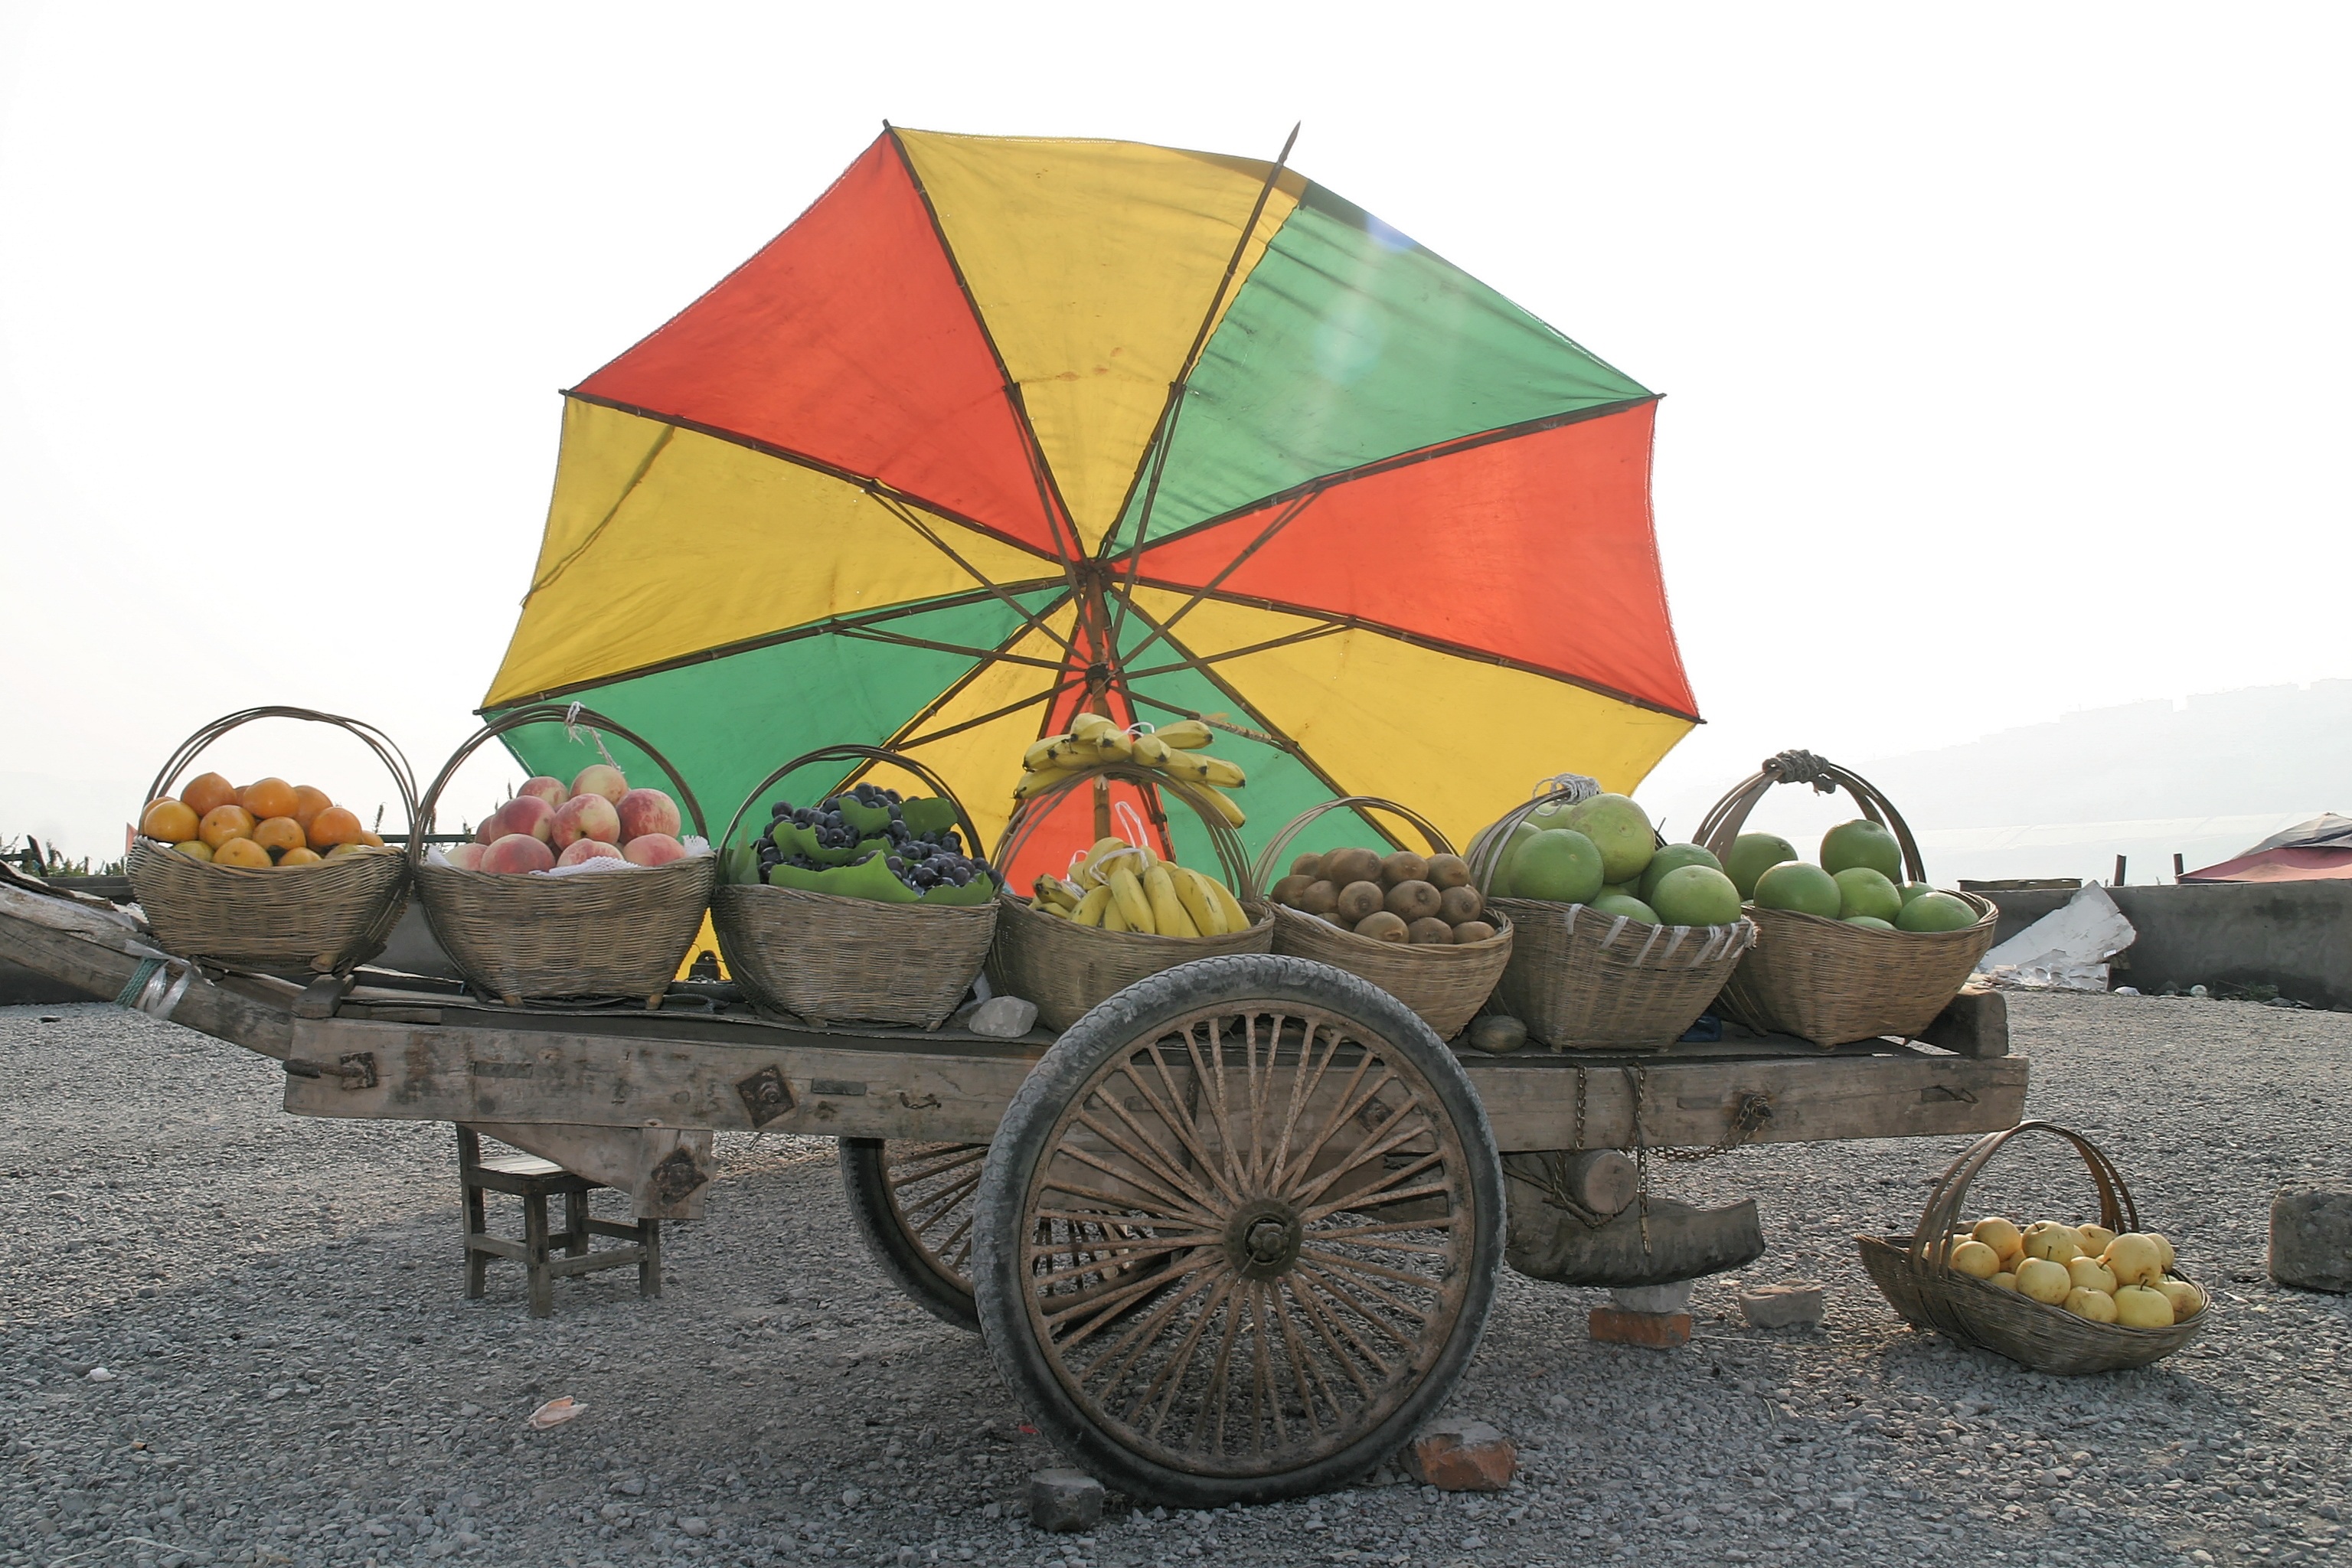
wheel, fruit, vehicle, umbrella, parasol, dare